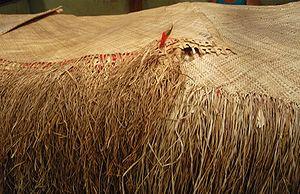
Une natte est un ouvrage de vannerie, tissu de paille, de jonc ou de bambou servant à couvrir les planchers ou à revêtir les murs des pièces d'habitations. C'est un article traditionnel dans beaucoup de pays orientaux et qui remplace fauteuils, chaises et lits. Les nattes rentrent aussi dans diverses traditions constructives.
Cet article recense les pratiques inscrites au patrimoine culturel immatériel aux Samoa.